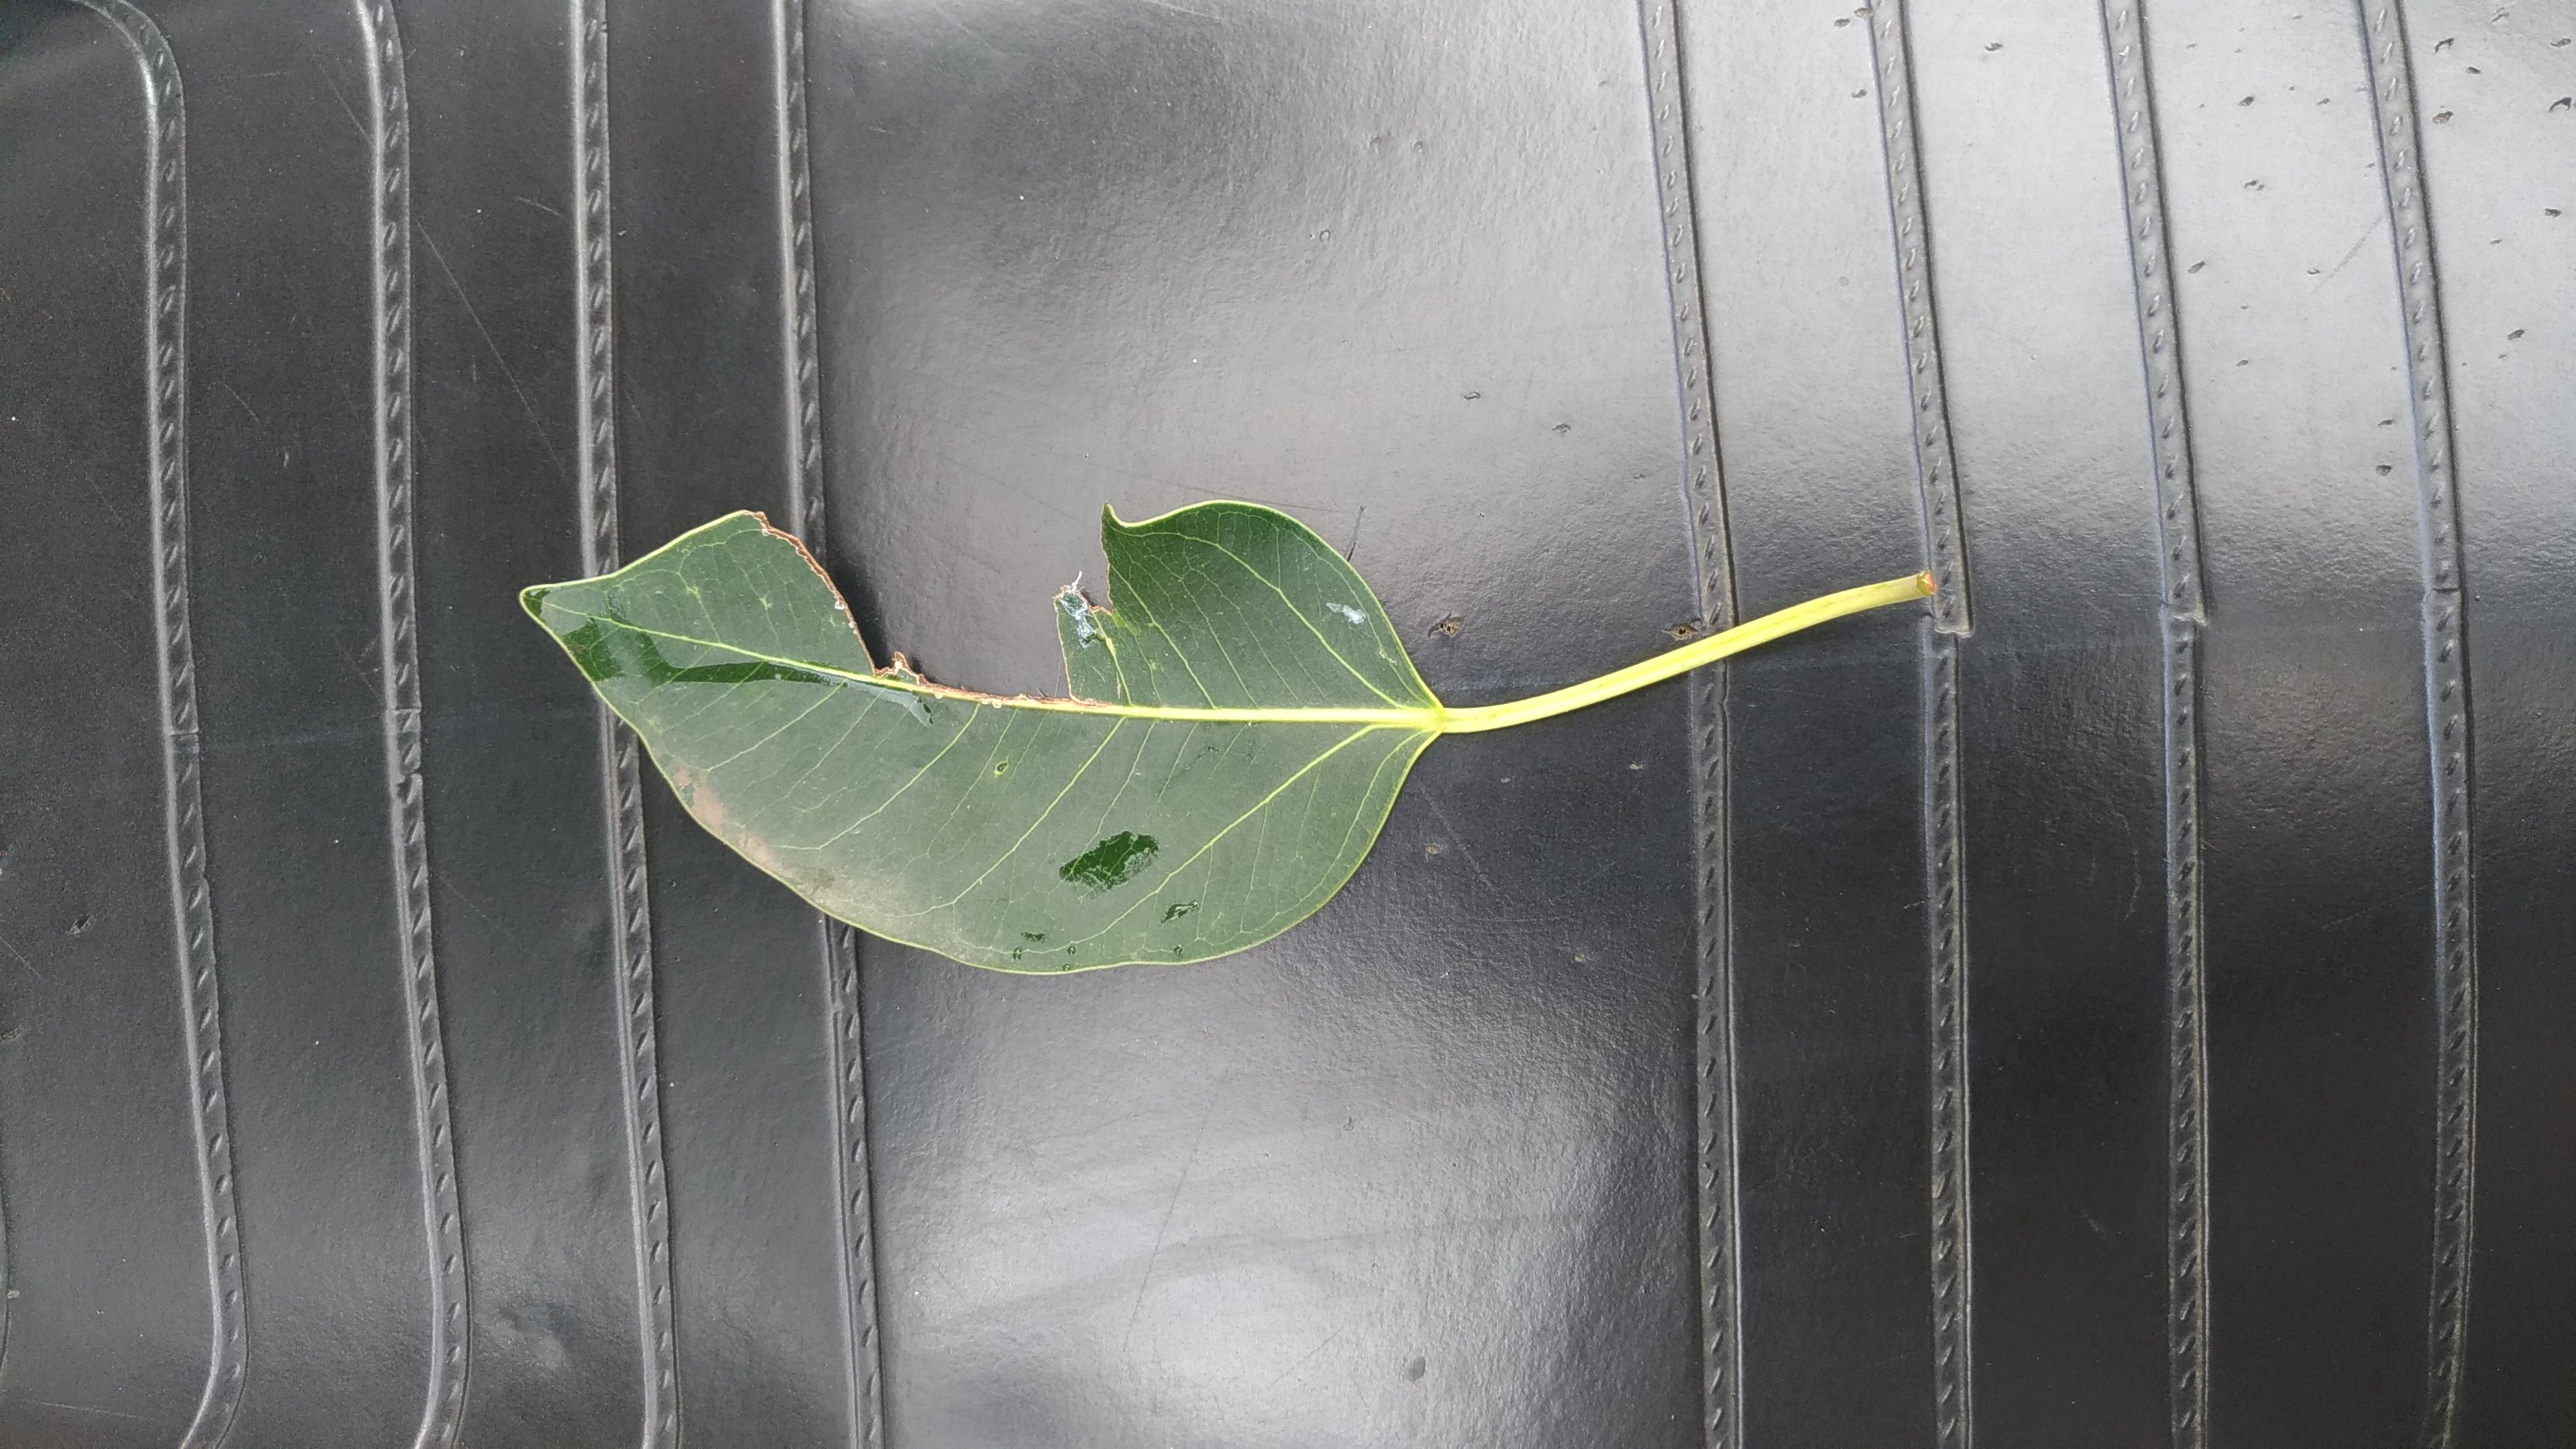
Plant: camphor